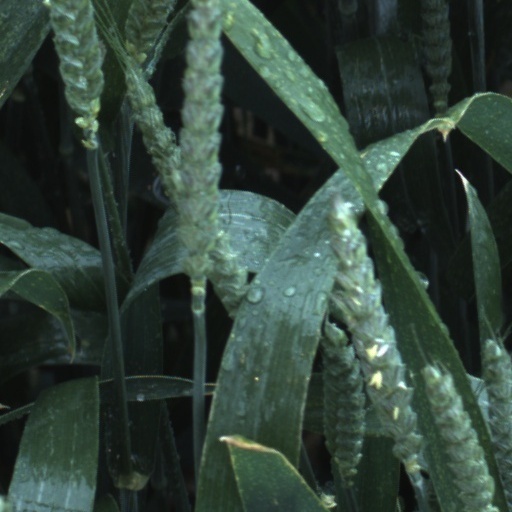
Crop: wheat